Comayagua

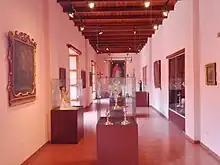
Religious art museum.

"Semana santa" (holy week) is a famous Roman Catholic holiday celebrated in Comaygua, it is still practiced in the same Spanish way that was introduced in the 16th century. Every holy week, people make the famous ""alfombras de aserrín"" or colored carpets from wood dust that represents a part of the life of Jesus of Nazareth and representations of other biblical characters like the Virgin Mary and the Holy spirit. Also, many catholic saints are represented in the carpets like Saint Jude the Apostle. These traditions had their roots in southern Spain and were mostly practiced in Guatemala and Hondurans during the colony. The Honduran "Semana santa" have been compared to the one celebrated in Andalusia Spain in cities like Seville due to its incredible similarity to the old Spanish catholic tradition taught to the indigenous people.